Silver Line (Washington Metro)

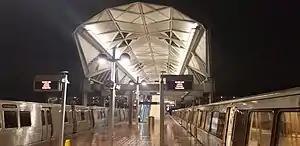
Ashburn on opening day, November 15, 2022

On November 4, 2021, MWAA declared the work on the rail line to be "substantially complete"; however, WMATA estimated that it could take five months of testing and other preparations before passenger service could begin. The expansion took another major step towards completion and opening for service the following month with the completion of the rail yard, followed by initial tests of the full Phase 2 route days later. WMATA took control of the expansion in mid-January and is conducting a final round of testing for several months before it can be opened for service. After all the tie-in procedures were completed, WMATA took control of all remaining work to be done for Phase 2 and conducted a final round of testing before it could be ready for service. In January 2022, the opening was to be ready for service in May 2022 after four months of testing. In early March 2022, Phase 2 was projected to open in July 2022. However, on March 24, 2022, general manager Paul Wiedefeld announced that the projected opening would be delayed once again and declined to give an estimated date of completion.